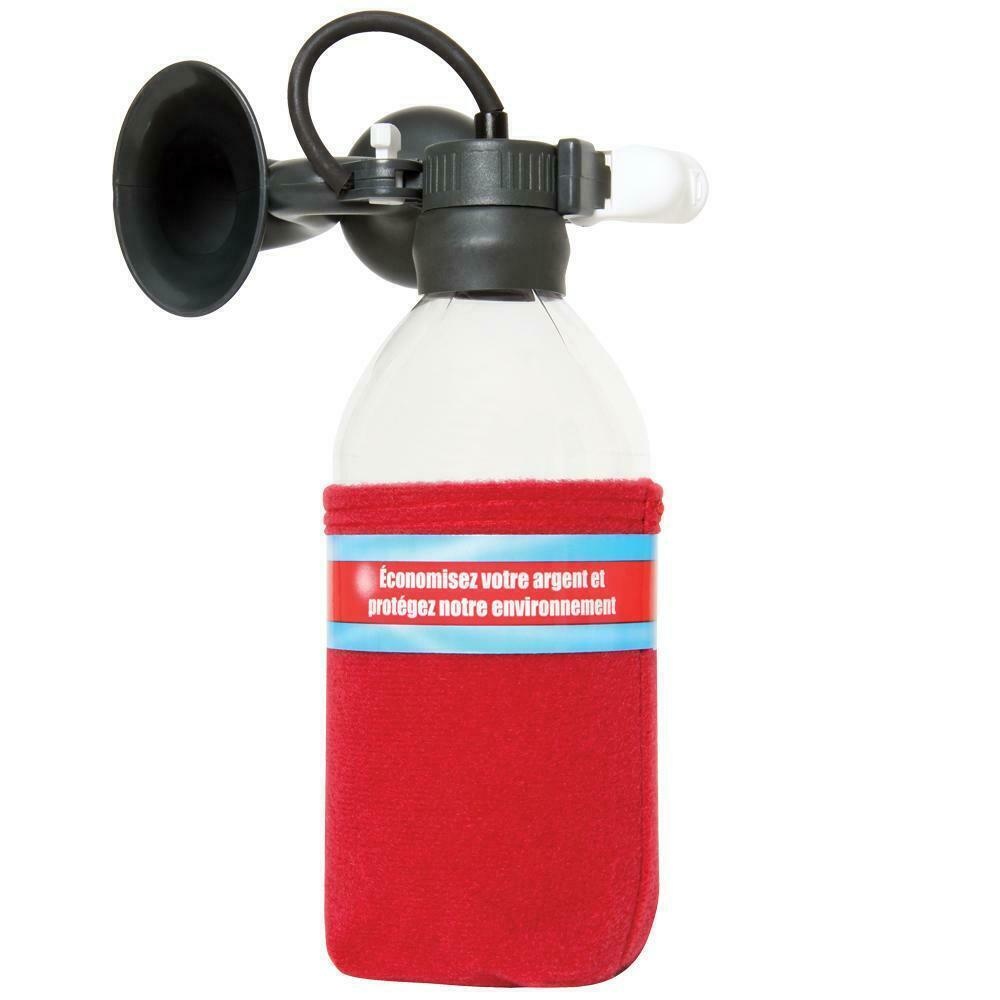
Fox 40 Marine Safety Ecoblast Sport Rechargeable Air Horn
FOX 40 MARINE SAFETY ECOBLAST SPORT RECHARGEABLE SIGNAL AIR HORN The Fox40 Ecoblast Sport is a rechargeable airhorn that is perfect for any sporting event, marine application, or any other situation in which a sound signal is needed! Be heard clearly up to a mile away. Recharge the attached canister with air from a bicycle pump or air compressor (holds 80 psi at a time.) Get up to 50 half-second blasts with one 80-psi charge! There are no corrosive chemicals in this air horn - just pressurized air! So you don't have to worry about endangering the people around you. Completely non-corrosive and non-toxic. Product Features: Complete air storage canister and horn all-in-one system - just charge it with air 120 dB rating - Meets Coast Guard regulations for sound signals Charge with air compressor or bicycle pump Weighs less than 4 oz
Brand: Bargain Avenue
Category: Sporting Goods > Athletics > Coaching & Officiating > Sport & Safety Whistles